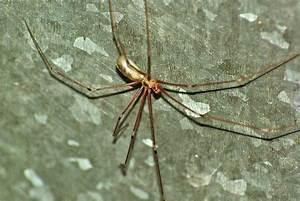
spider